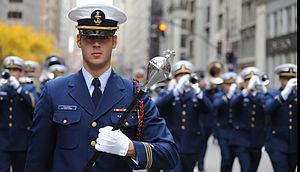
L'United States Coast Guard Band est l'orchestre de l'United States Coast Guard, l'une des cinq branches des forces armées des États-Unis. Elle est basée à New London dans le Connecticut.